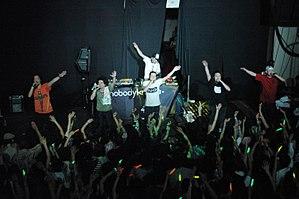
Nobodyknows+, stylisé nobodyknows, est un groupe de hip-hop japonais, originaire de Nagoya, dans la Préfecture d'Aichi. Leur style musical est un mélange de funk, de jazz, de ragga, de rock et de rap.